Timeline of US intervention in the Syrian civil war

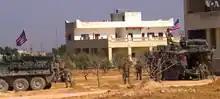
U.S. special operations forces near Manbij, acting as advisors to the Syrian Democratic Forces, March 2017

On 8 November, Donald Trump won the 2016 U.S. presidential election and began transitioning to becoming the next president and commander-in-chief of the U.S. Armed Forces, succeeding the outgoing Obama administration that had ordered the Syrian intervention. In 2015-2016, Trump had promised aggressive action against ISIL and suggested using NATO to fight ISIL, while initially not agreeing with his counterparts with targeting Syrian government forces with airstrikes. He also welcomed Russia's intervention in Syria as another force to degrade ISIL's power in the region.